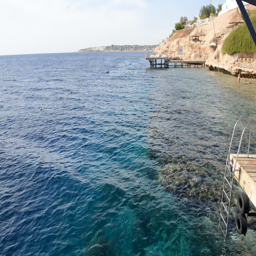
the reef and snorkeling tourist in luxury hotel